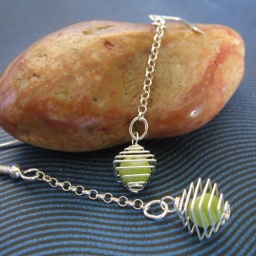
green glass beads in square spiral wire cages, on sterling silver (12)